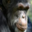
Label: chimpanzee